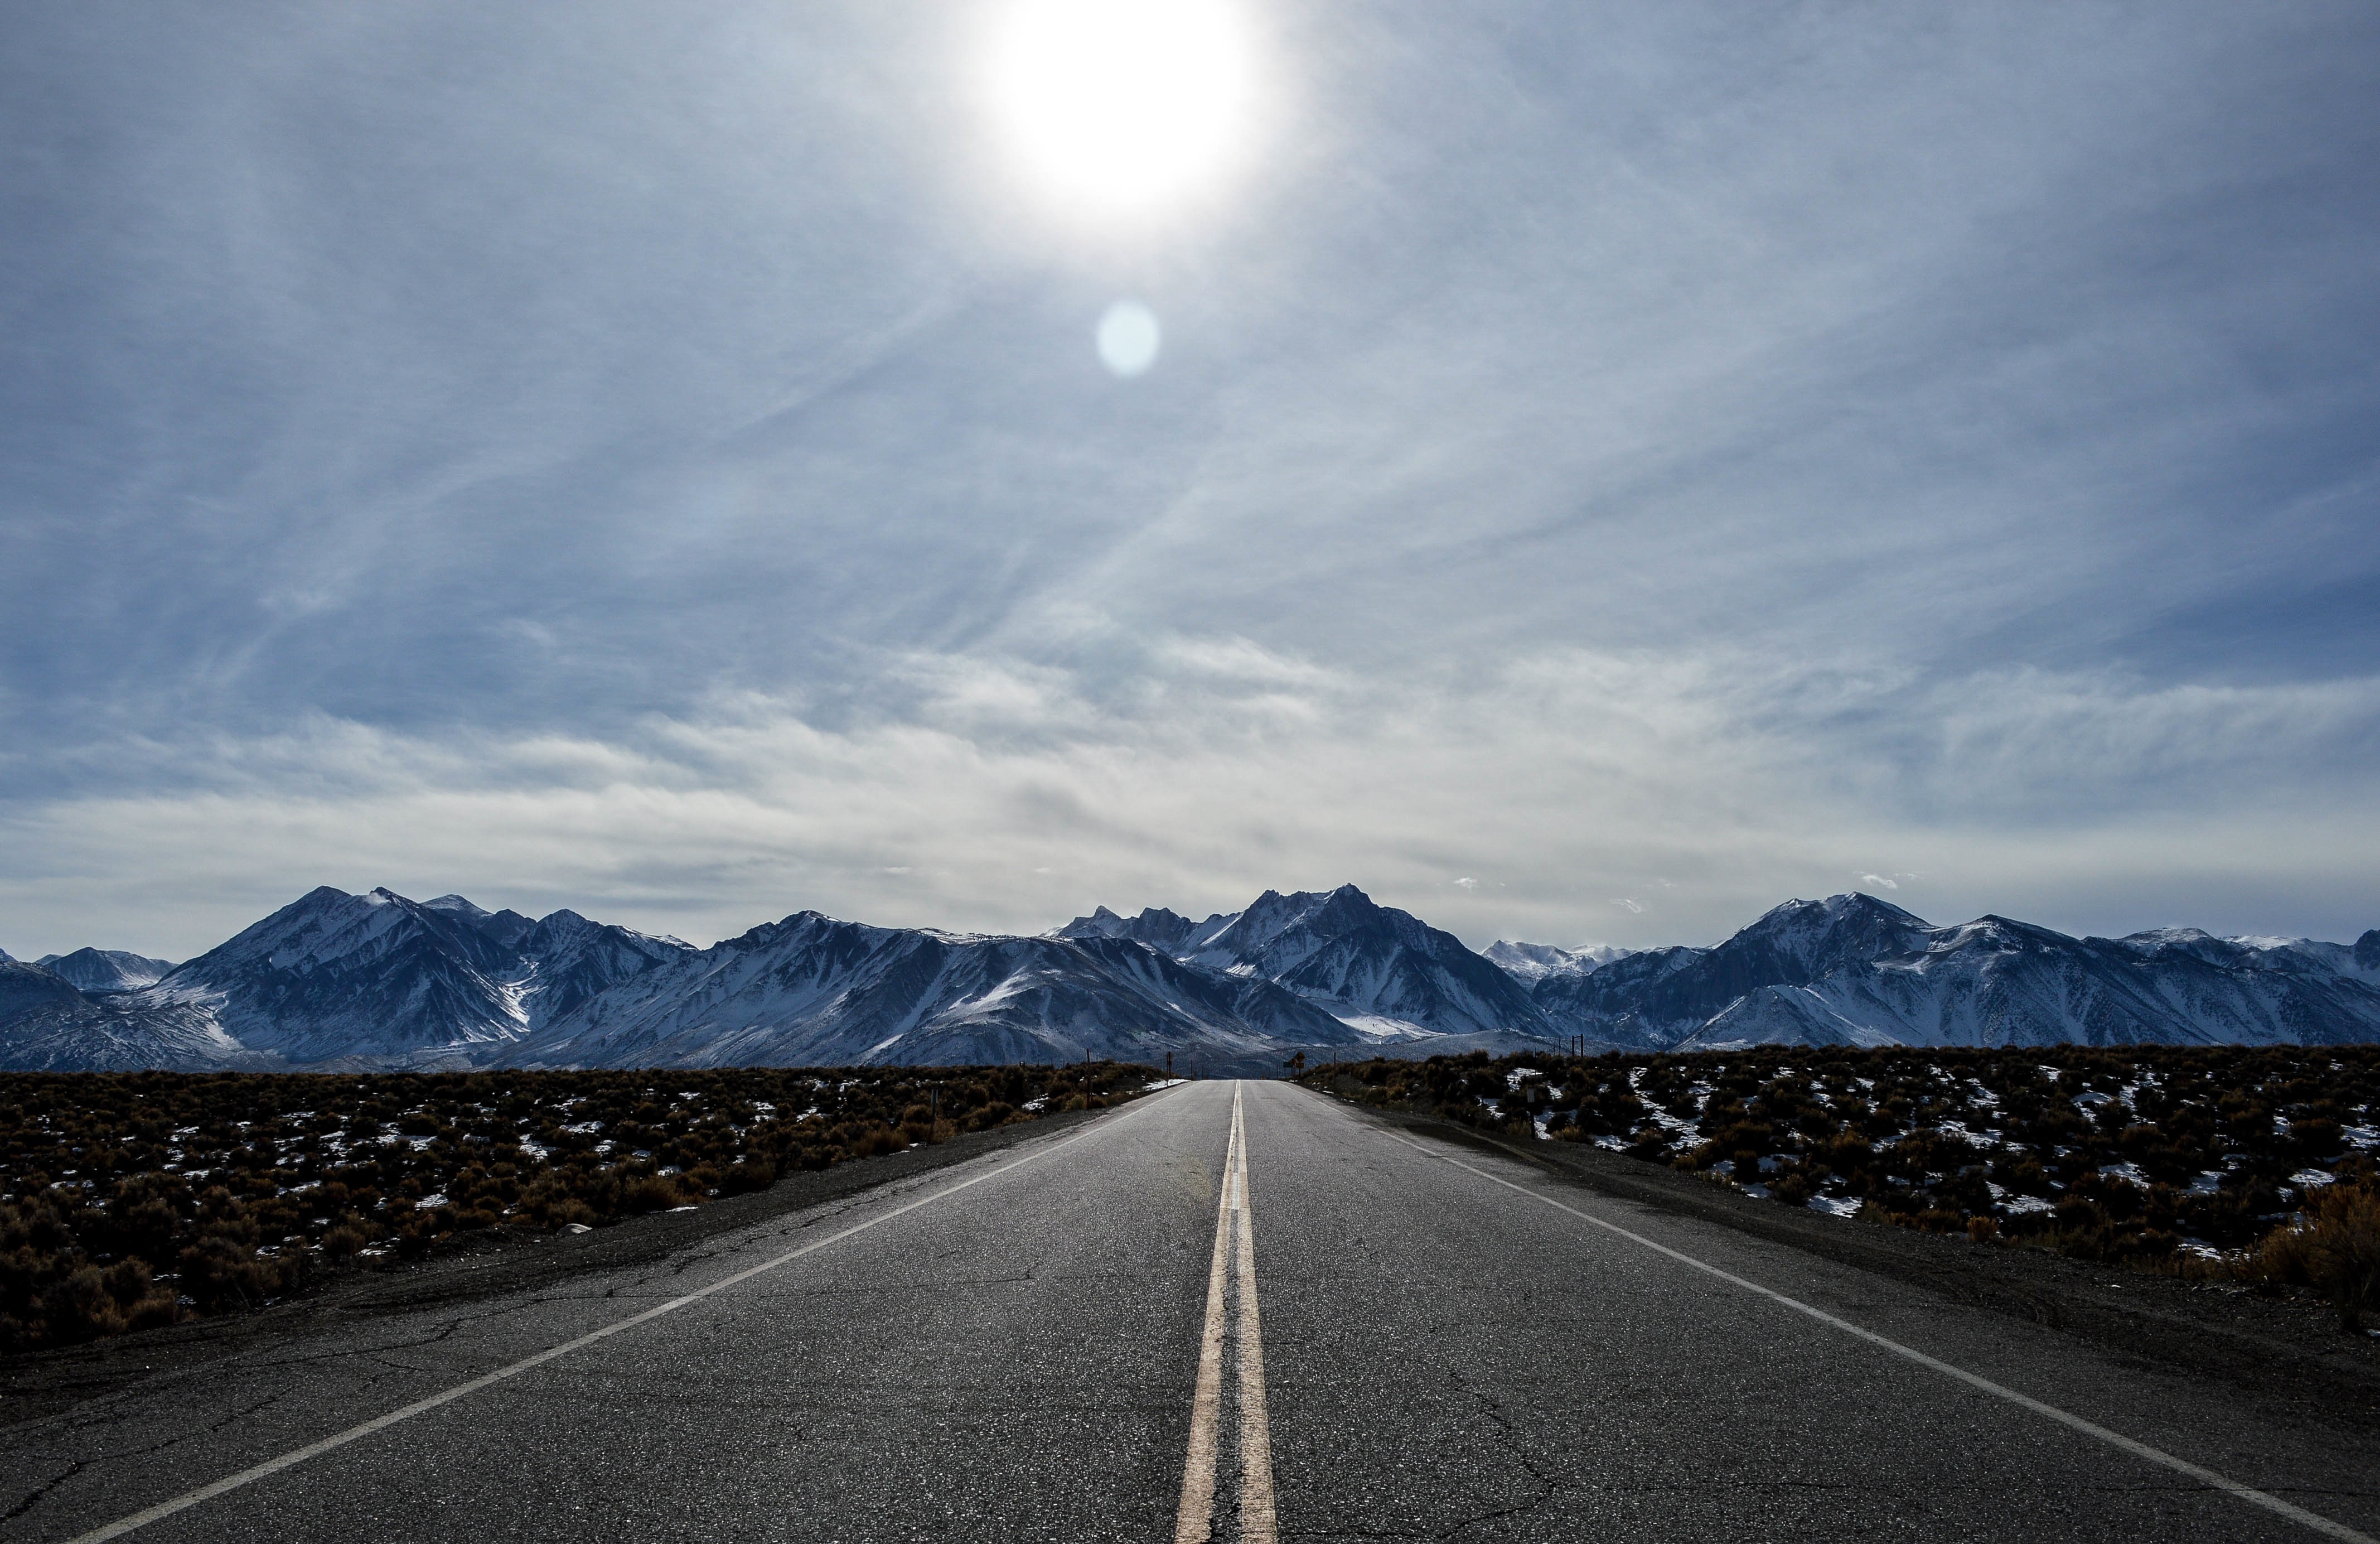
landscape, horizon, mountain, snow, winter, cloud, sky, sunrise, road, sunlight, morning, highway, dawn, mountain range, dusk, weather, infrastructure, atmospheric phenomenon, mountainous landforms